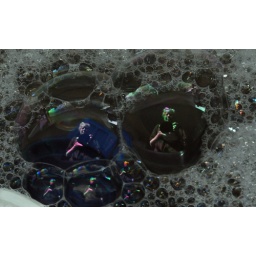
Had some bubbles come up when I dropped my water bottle in to be washed, and there I was!! (10-10-15-5804)